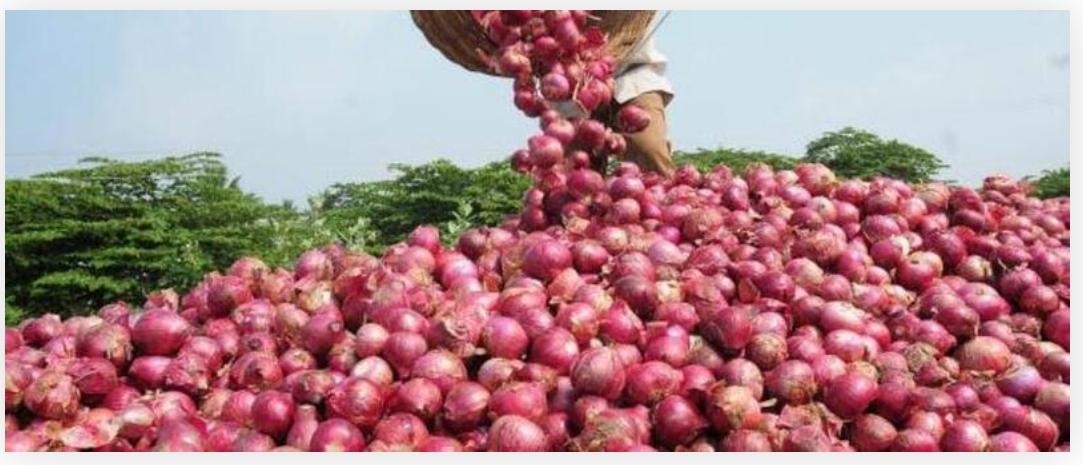
Mkulima akimwaga vitunguu maji kutoka kwenye chombo akivirundika shambani chini baada ya kuvivuna, zao hili la kitunguu limevunwa tayari vinaandaliwa kwaajili ya kusafirishwa sokoni. Hili nji zao la biashara linalo limwa kwa wingi na kuchangia pato la mkulima, pamoja na upatikanaji wa bidhaa muhimu kwa jamii.